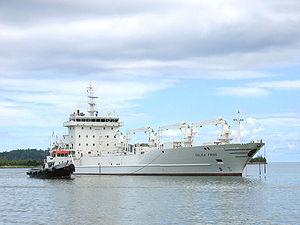
Un navire frigorifique est un navire de charge transportant des produits périssables et exigeant une certaine réfrigération durant leur transport, comme les fruits ou la viande. Ils incluent de nombreux systèmes de réfrigération et sont souvent rapides.